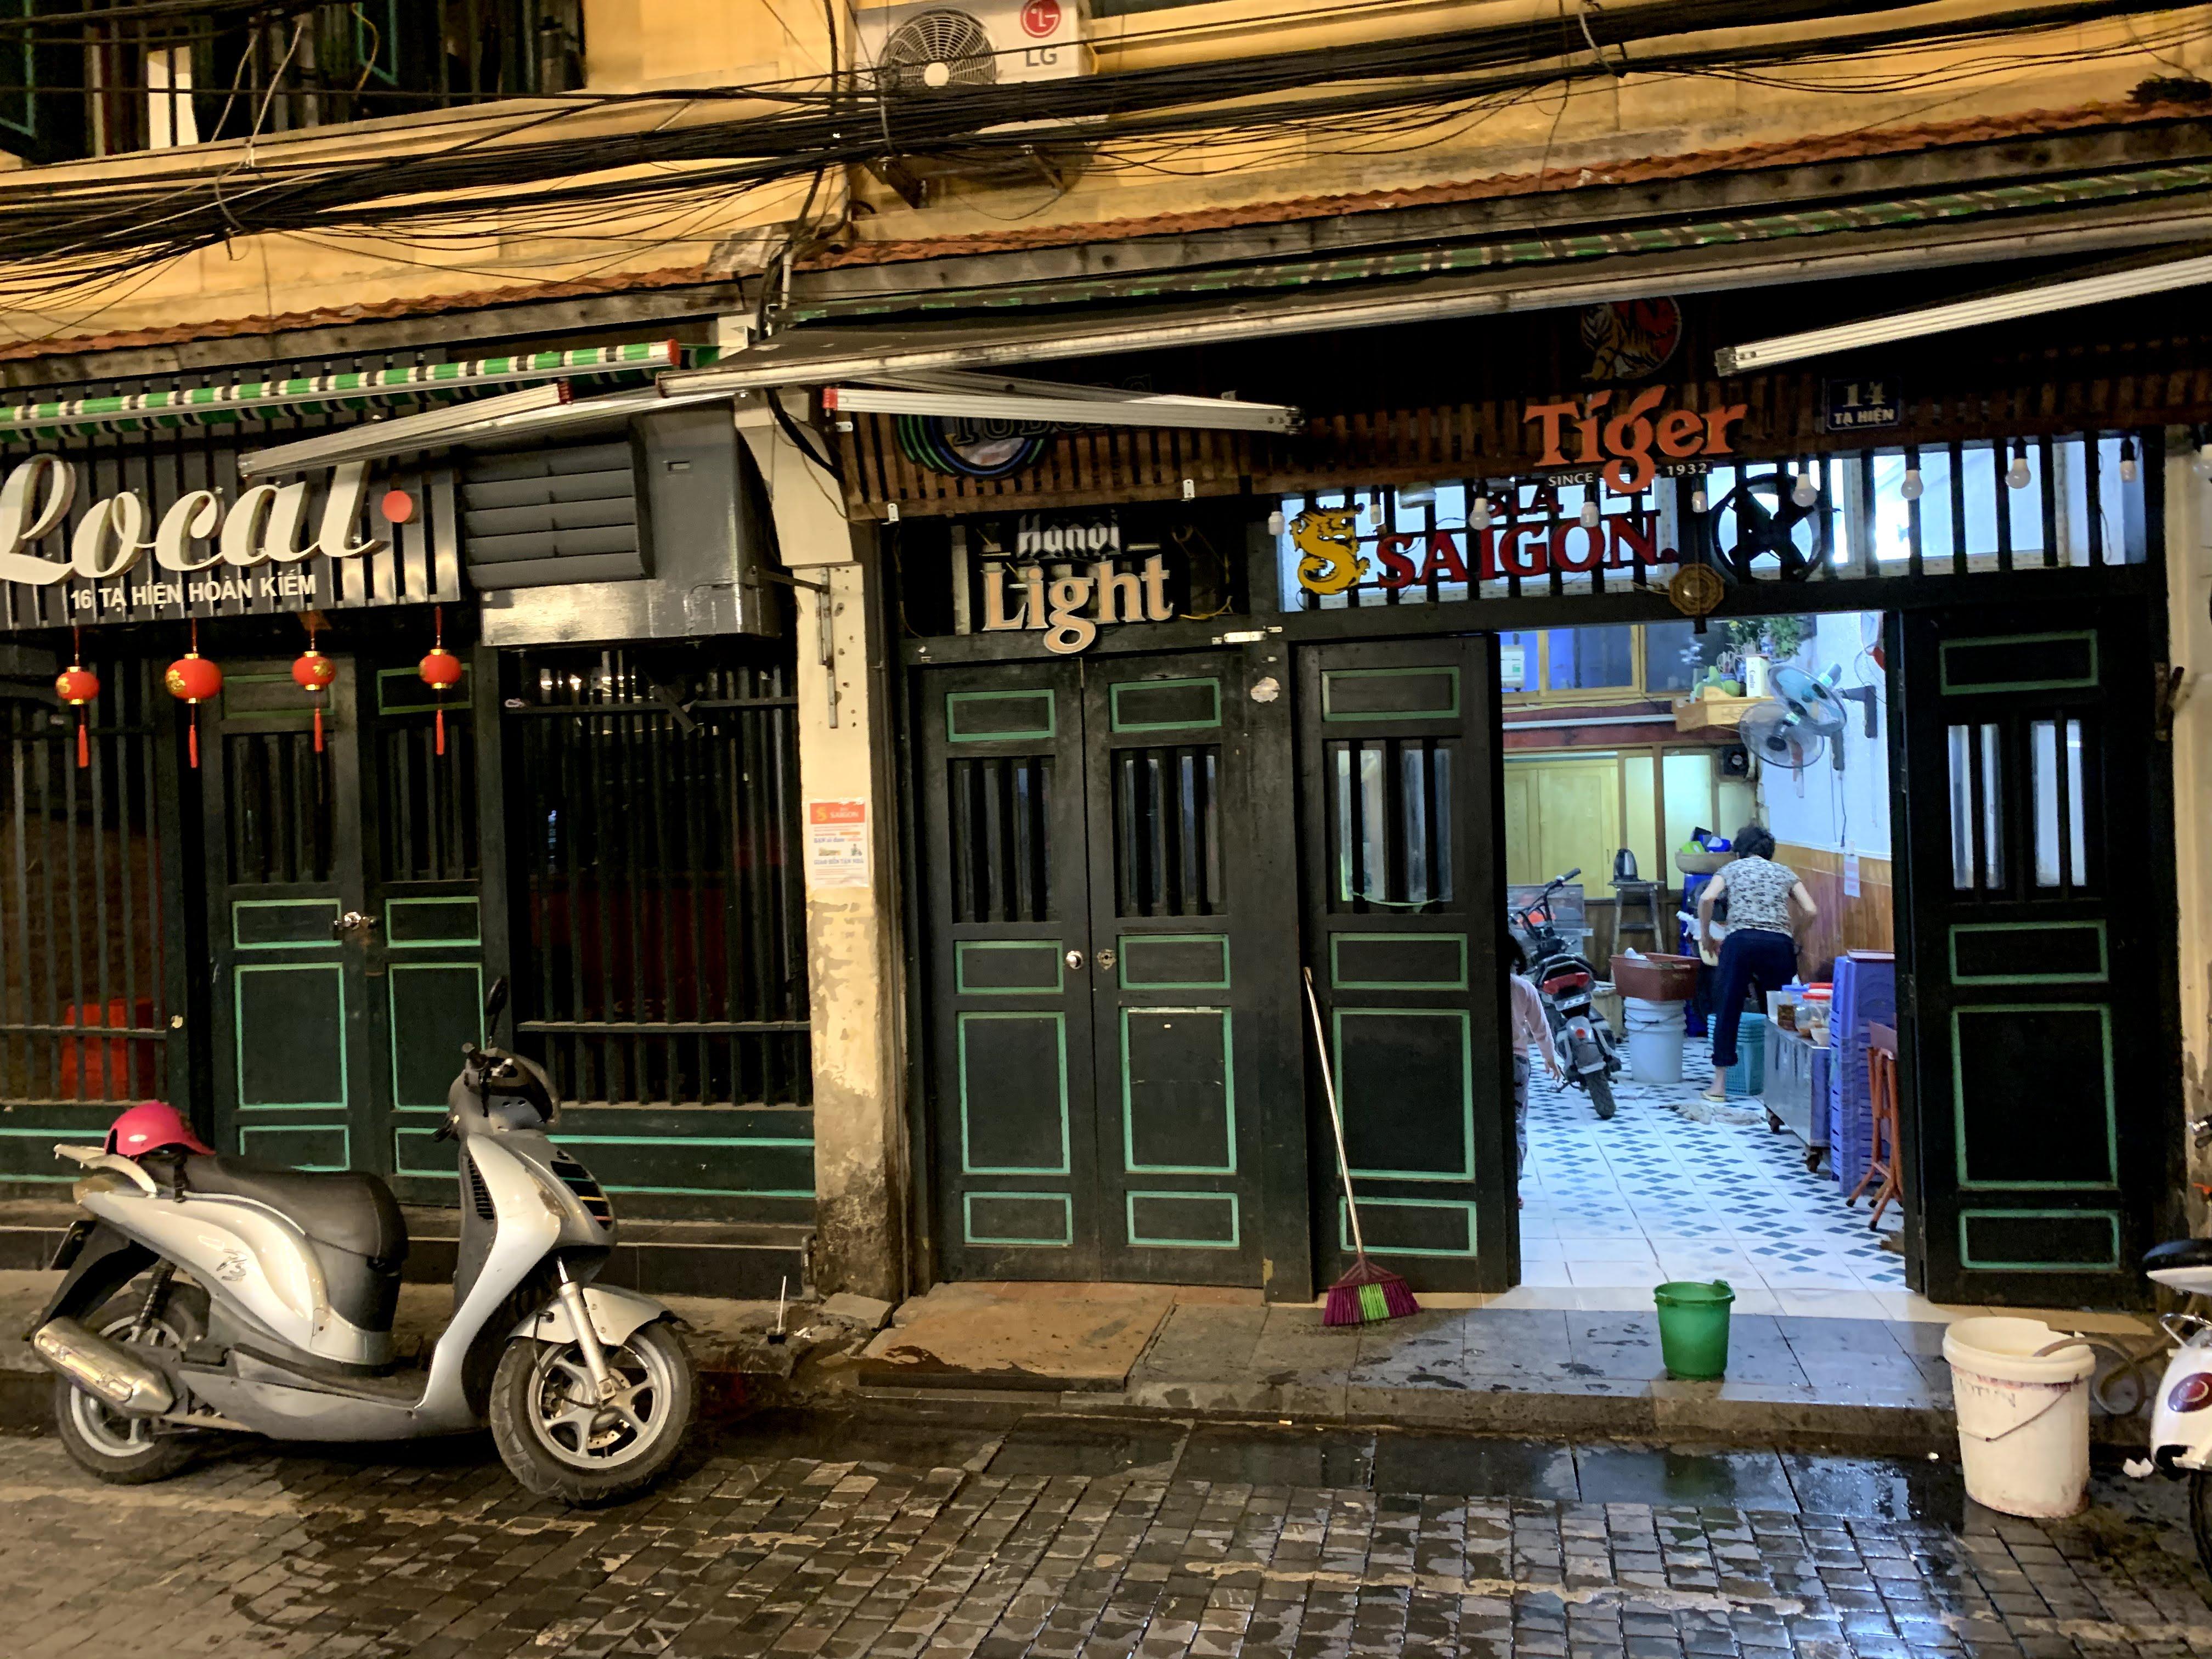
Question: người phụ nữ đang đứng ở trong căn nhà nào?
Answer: căn nhà số 11 đường tạ hiện